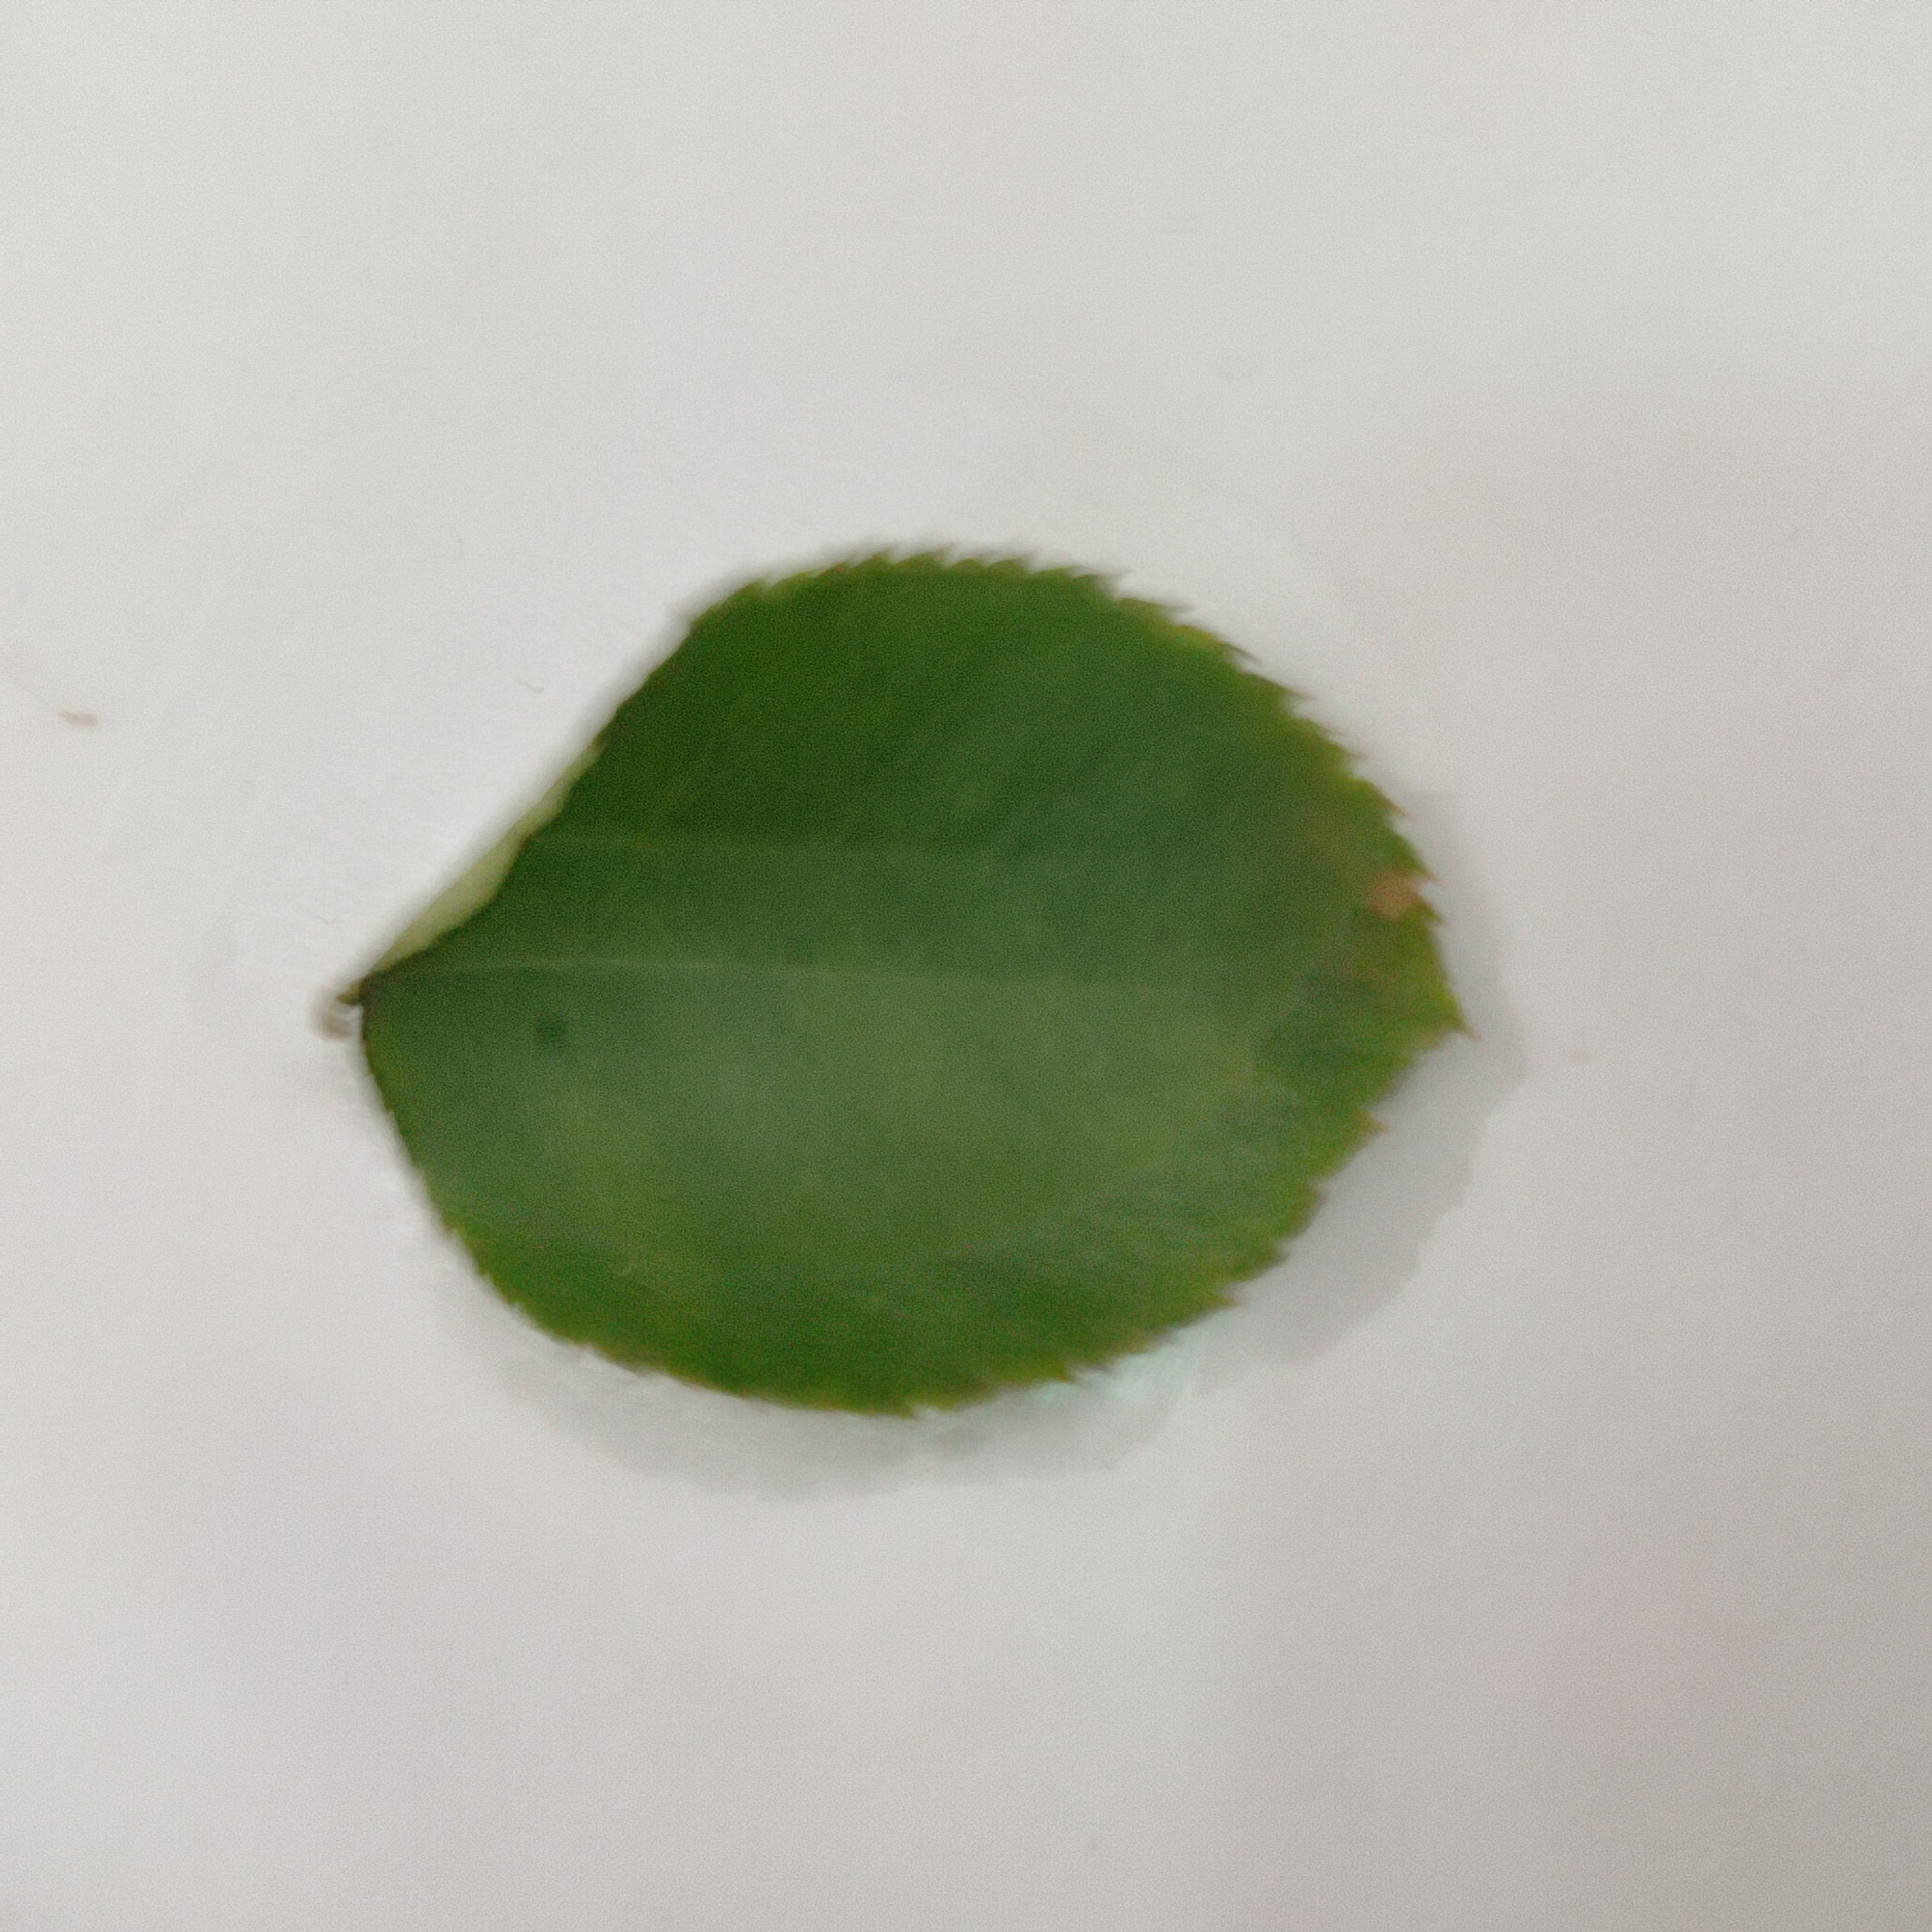
Label: Healthy Leaf